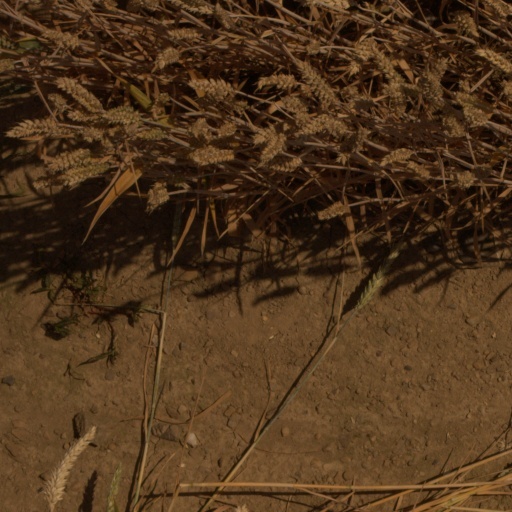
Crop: wheat